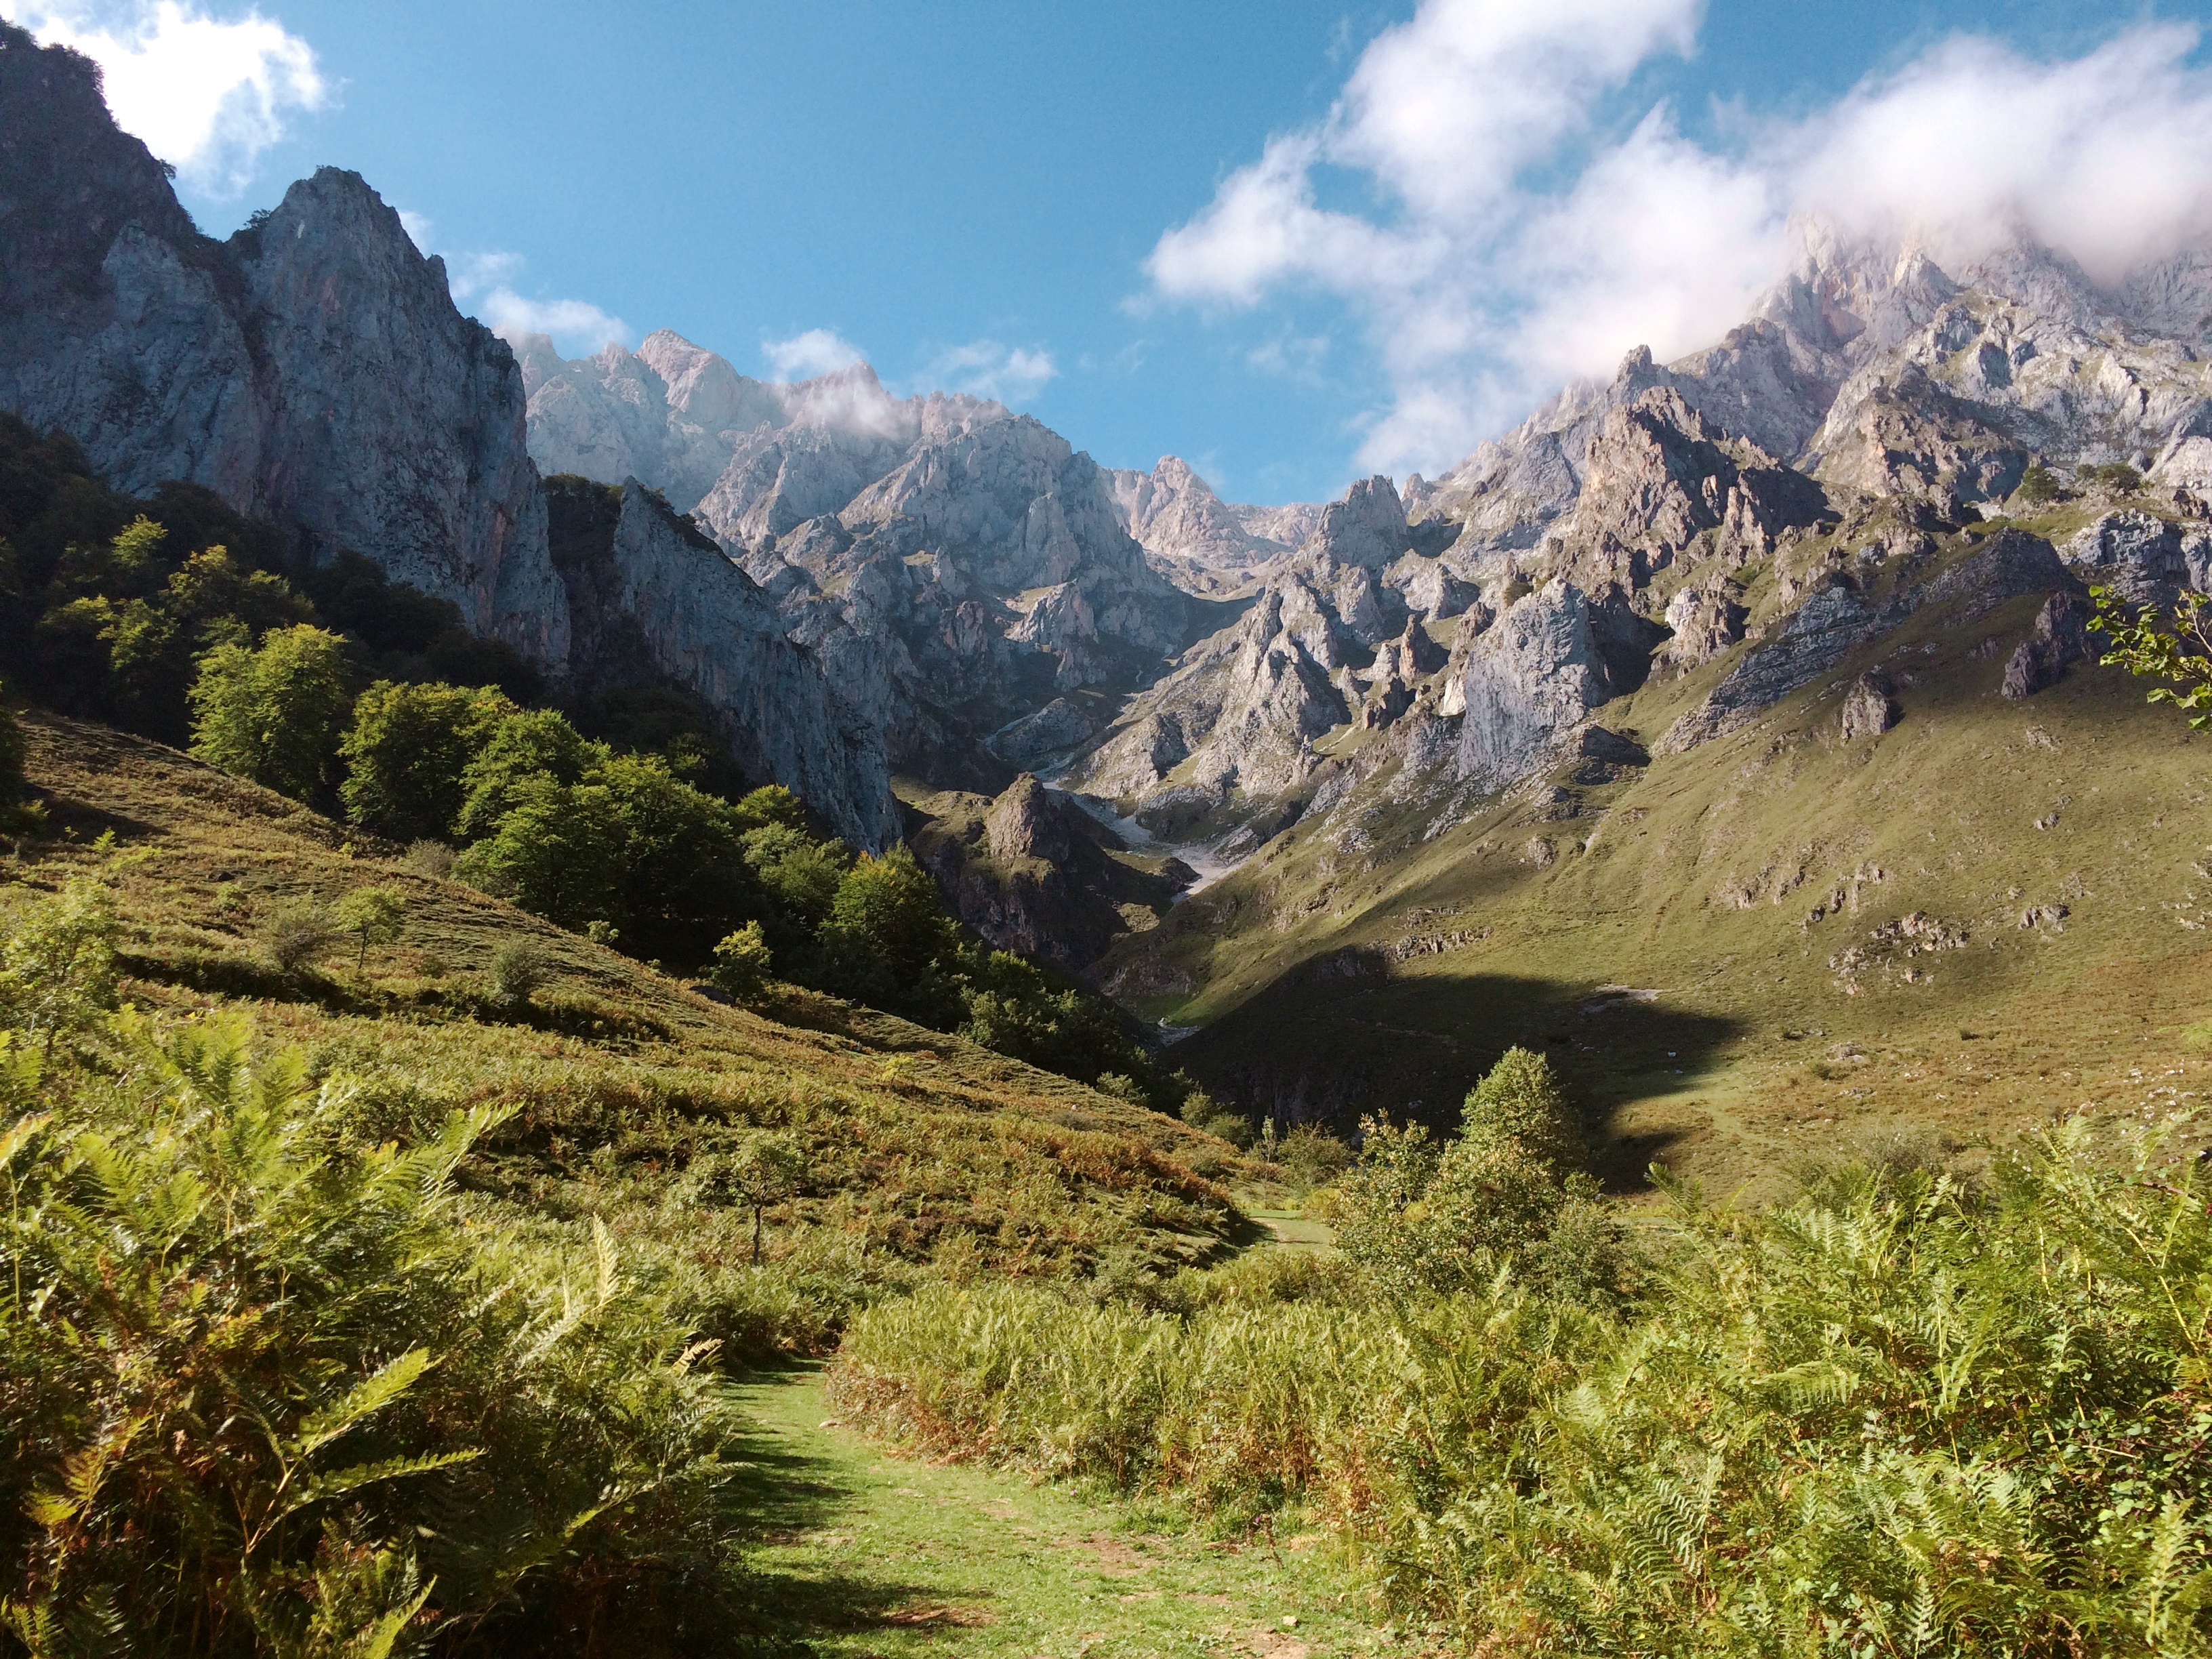
landscape, tree, nature, rock, wilderness, walking, mountain, cloud, hiking, trail, meadow, hill, lake, adventure, valley, mountain range, ridge, alps, backpacking, plateau, fell, landform, mountain pass, geographical feature, mountainous landforms